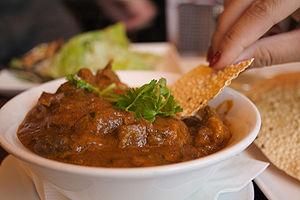
Un curry est un plat ayant son origine dans la gastronomie du sous-continent indien. Il se caractérise par une combinaison complexe d’épices et d’herbes comprenant en général des piments frais ou séchés. L’usage du terme « curry » pour désigner un plat est en général limité aux plats préparés dans une sauce. Cette utilisation du mot « curry » constitue une métonymie du mélange d’épices nommé « curry » même si le plat ainsi nommé ne contient pas forcément ce mélange.
Le rogan josh est un plat épicé de mouton ou d'agneau originaire du Cachemire.